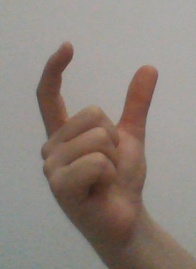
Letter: nun